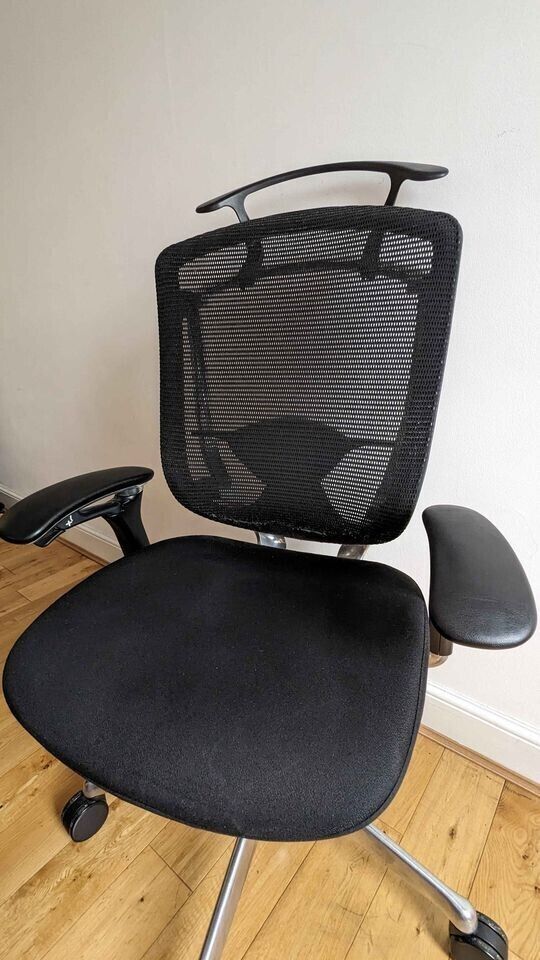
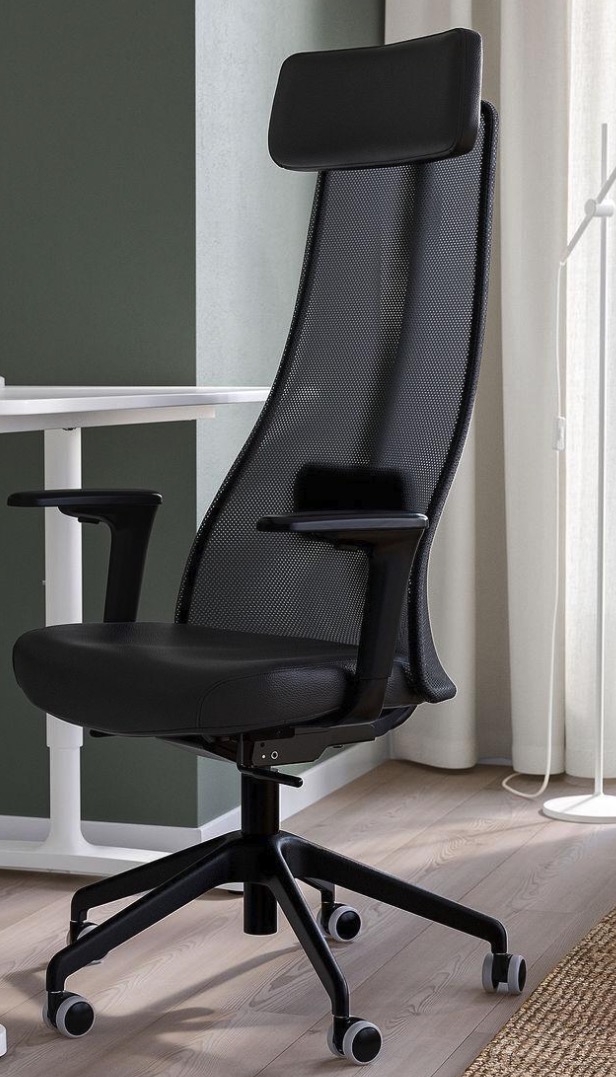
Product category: items_chair
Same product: no